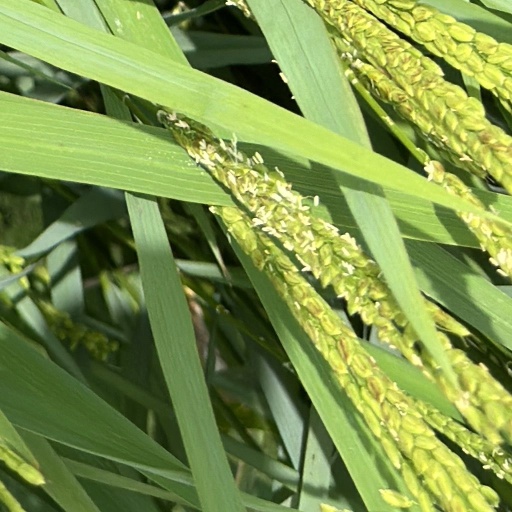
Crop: rice